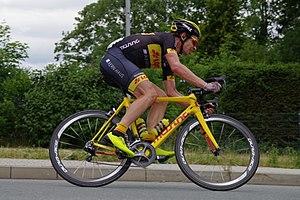
Daniel Westmattelmann est un coureur cycliste allemand.